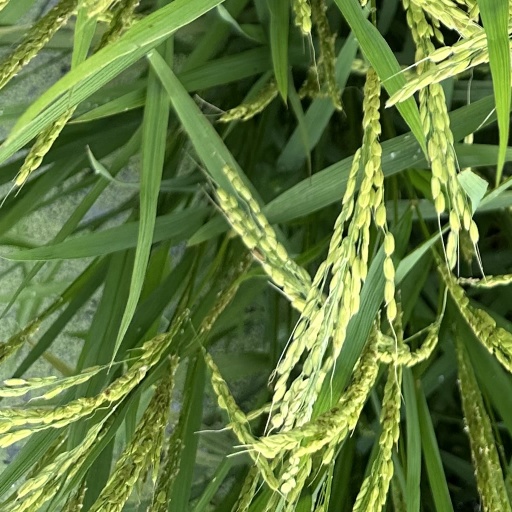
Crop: rice